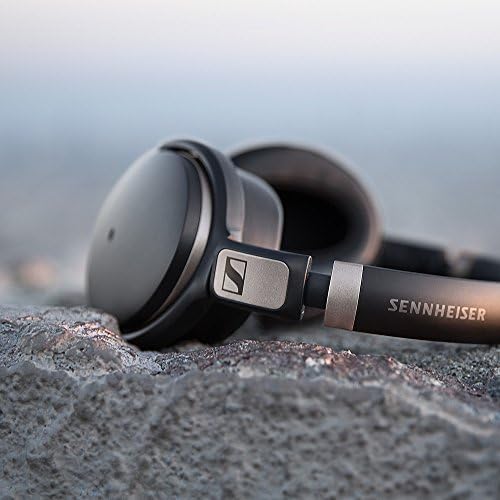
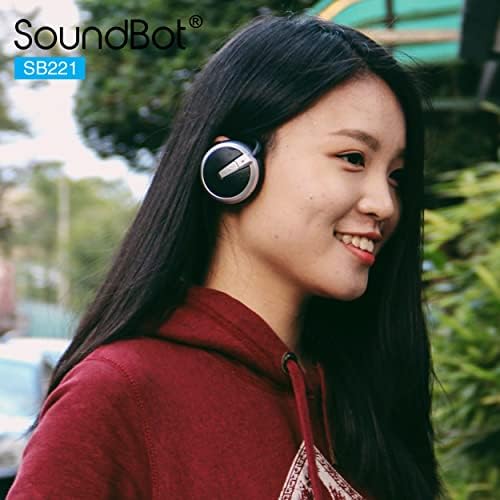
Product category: headphones
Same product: no